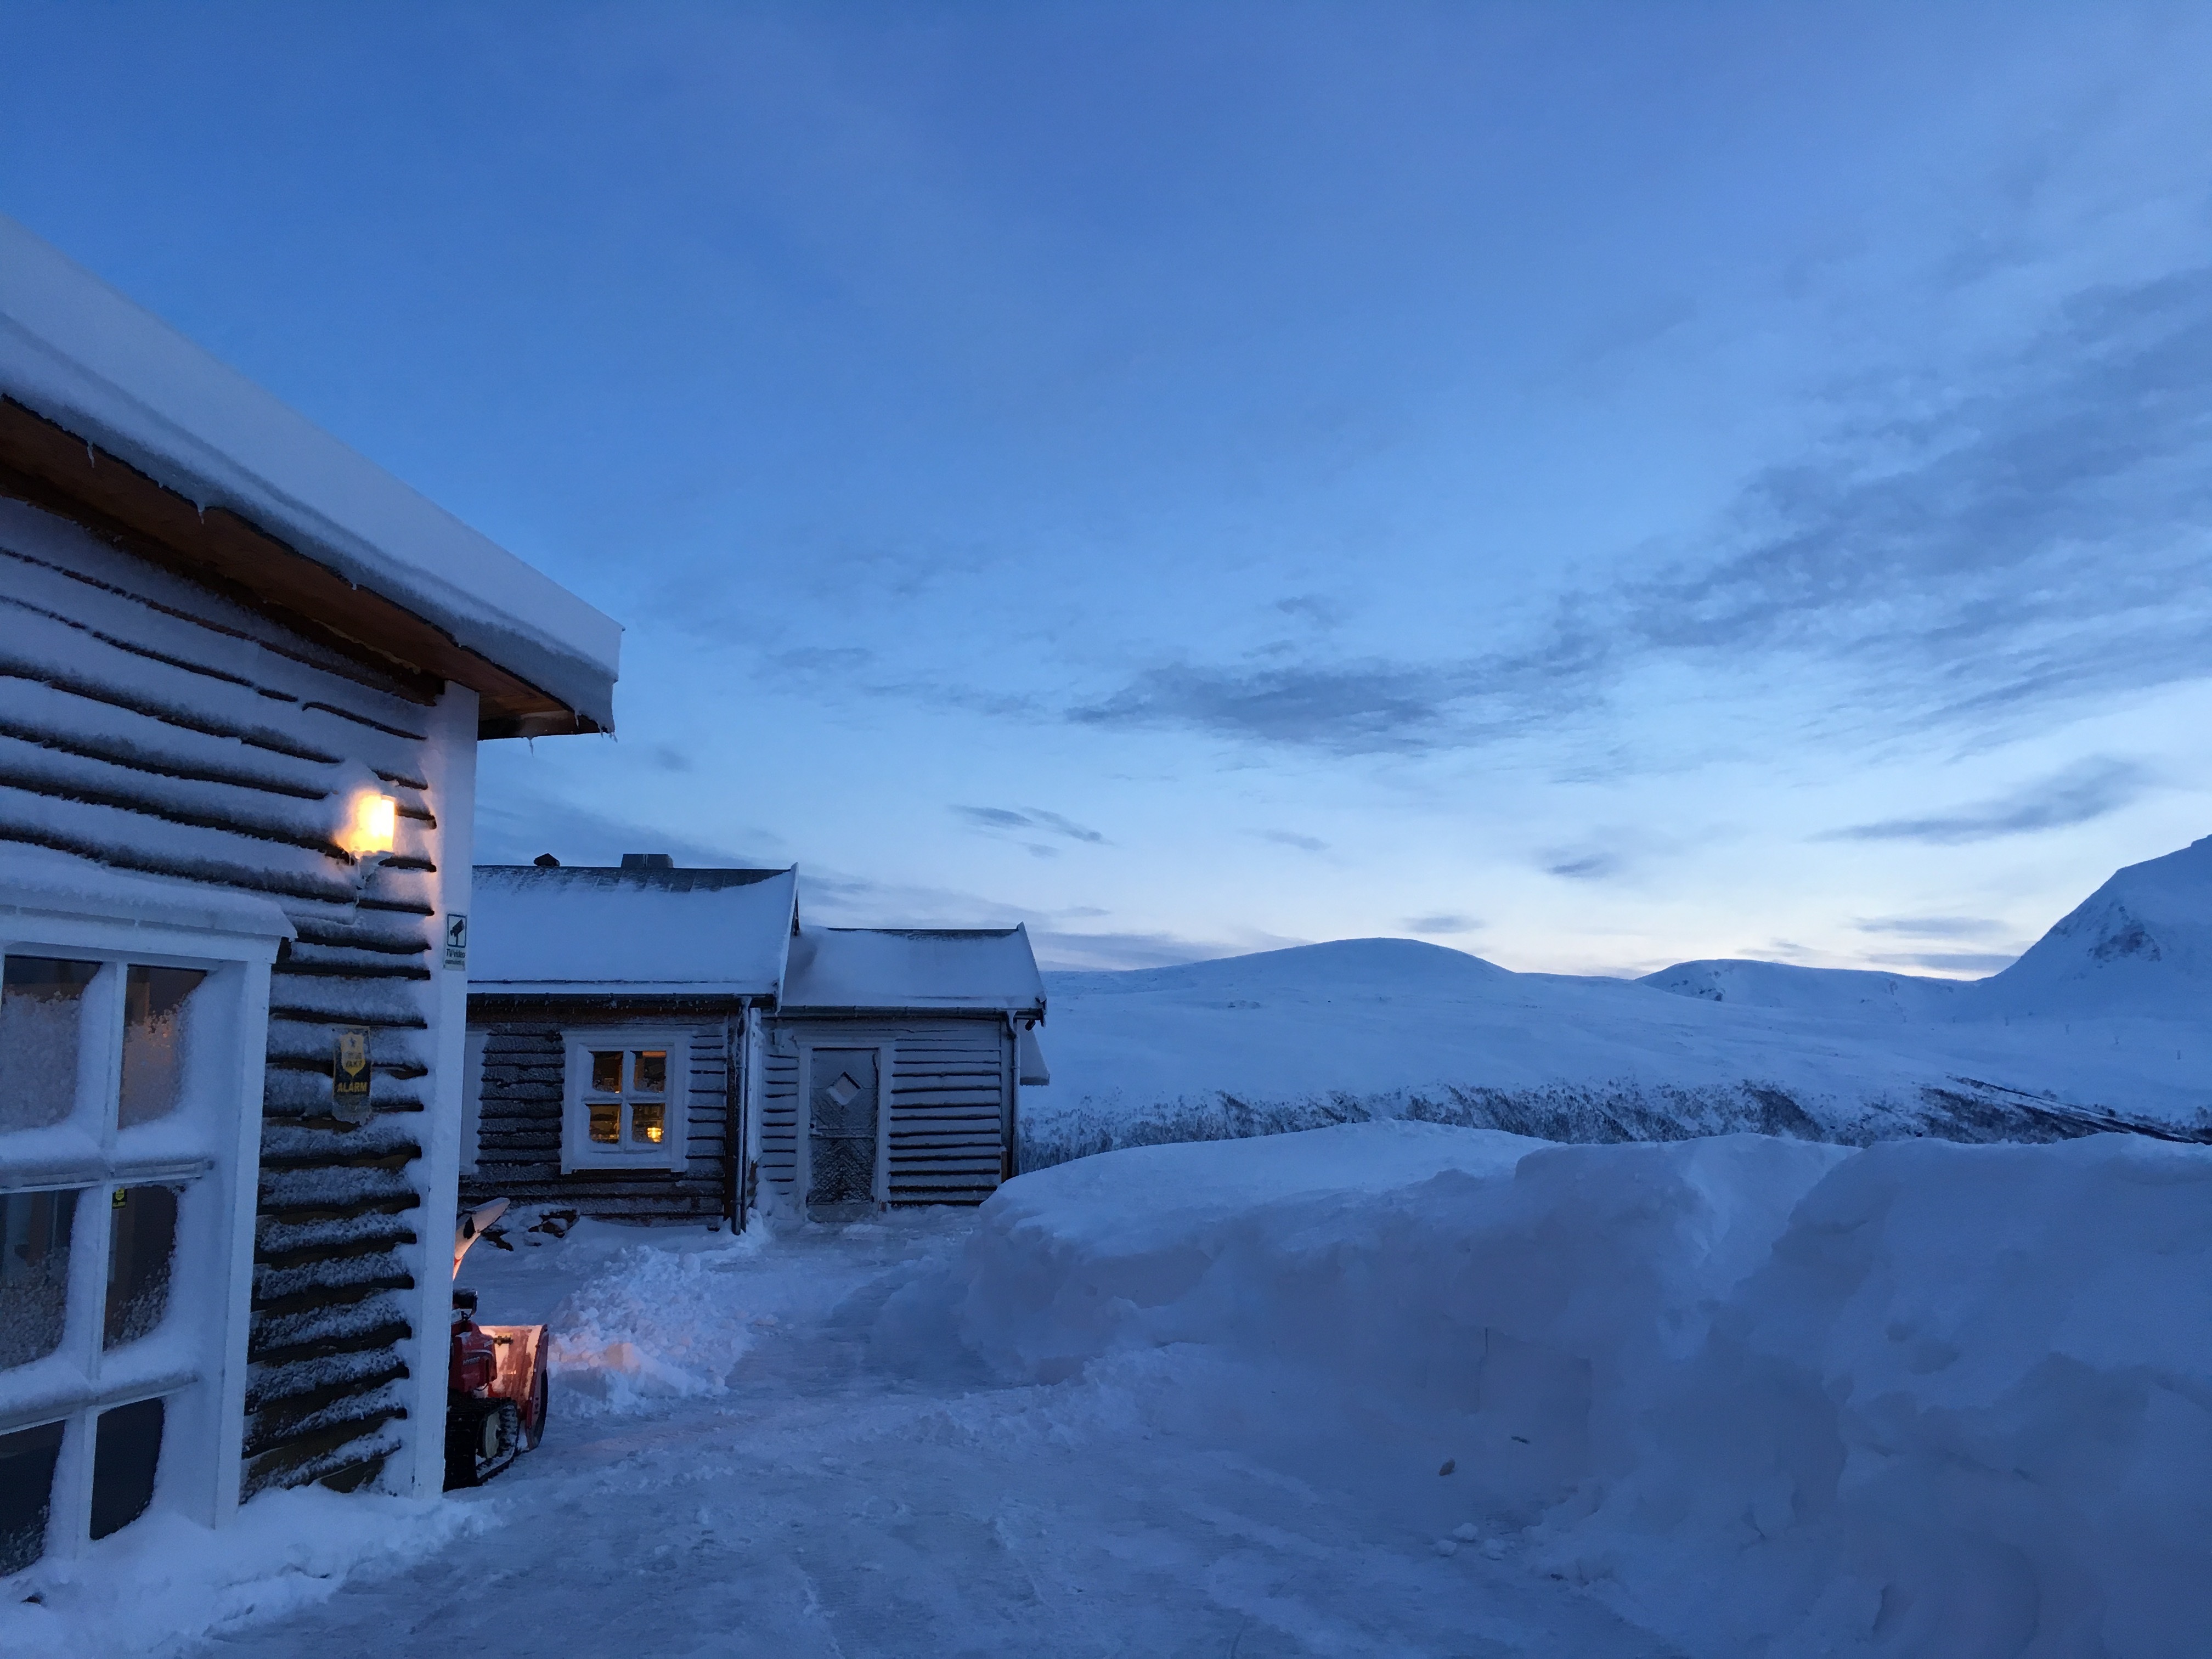
landscape, nature, mountain, snow, cold, winter, cloud, sky, hiking, house, morning, roof, home, mountain range, ice, evening, twilight, glacier, frozen, arctic, north, alps, vista, log cabin, norway, freezing, phenomenon, real estate, tromso, baita, arctic circle, the snow, glacial landform, polar circle